Annie Hawks

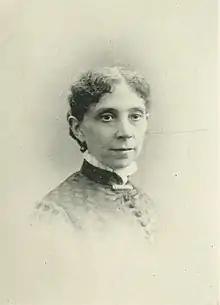
Hawks from the 1893 compendium "A Woman of the Century"

Annie Hawks (May 28, 1836 - January 3, 1918) was an American poet and gospel hymnist whose compositions number over 400. She contributed to several popular Sunday school hymnbooks, with her best-known song being "I Need Thee Every Hour". Other well-known hymns include "Thine, Most Gracious Lord", "Why Weepest Thou? Who Seekest Thou?", "Full and Free Salvation", and "My Soul Is Anchored".